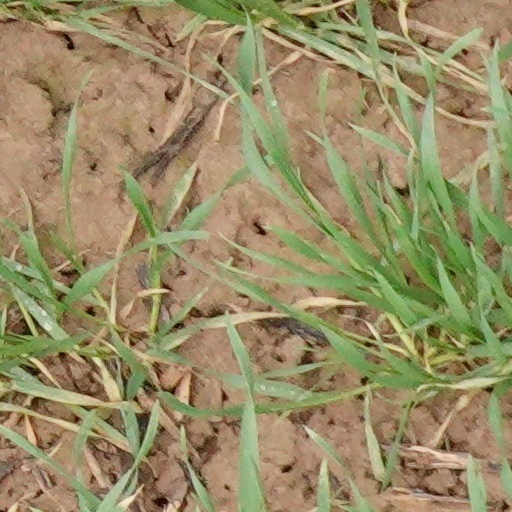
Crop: wheat